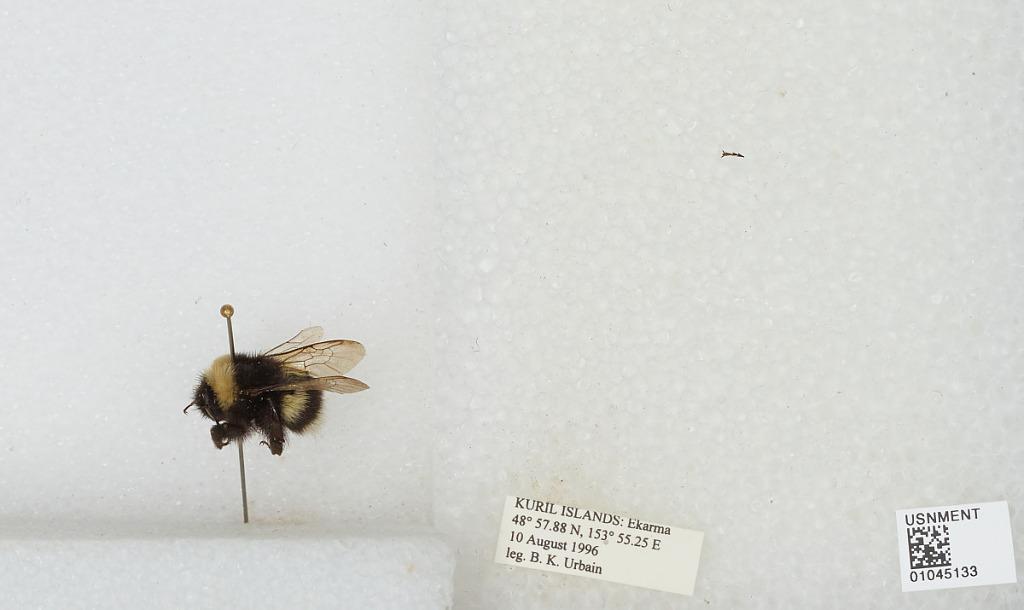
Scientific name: Bombus sp.
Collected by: B. Urbain
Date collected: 1996-8-10
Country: Russia
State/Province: Sakhalin
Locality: Ekarma, Kuril Islands
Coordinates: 48.9647, 153.921